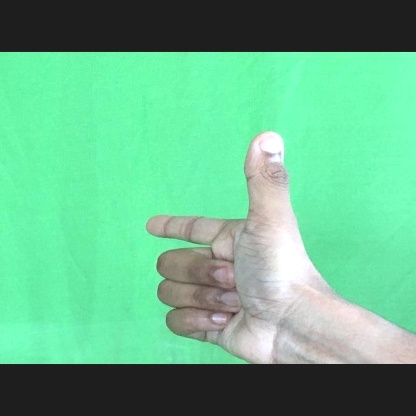
Mudra: Chandrakala